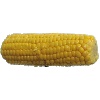
Label: corn